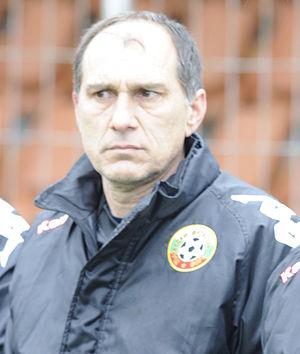
Ayan Fiakov Sadakov, parfois écrit Anjo Sadkov, né le 26 septembre 1961 à Plovdiv et mort le 1ᵉʳ juillet 2017 dans la même ville, est un joueur international et entraîneur de football bulgare.